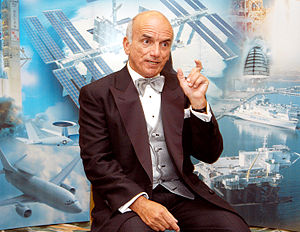
Dennis Tito
Dennis Anthony Tito var den første person, der som rumturist rejste til ISS. Rejsen fandt sted i perioden 28. april – 6. maj 2001.